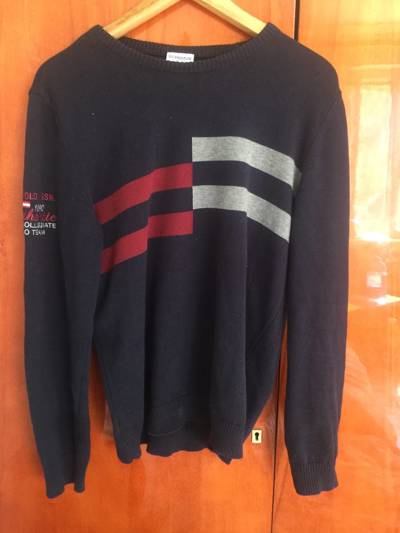
Waste category: clothes